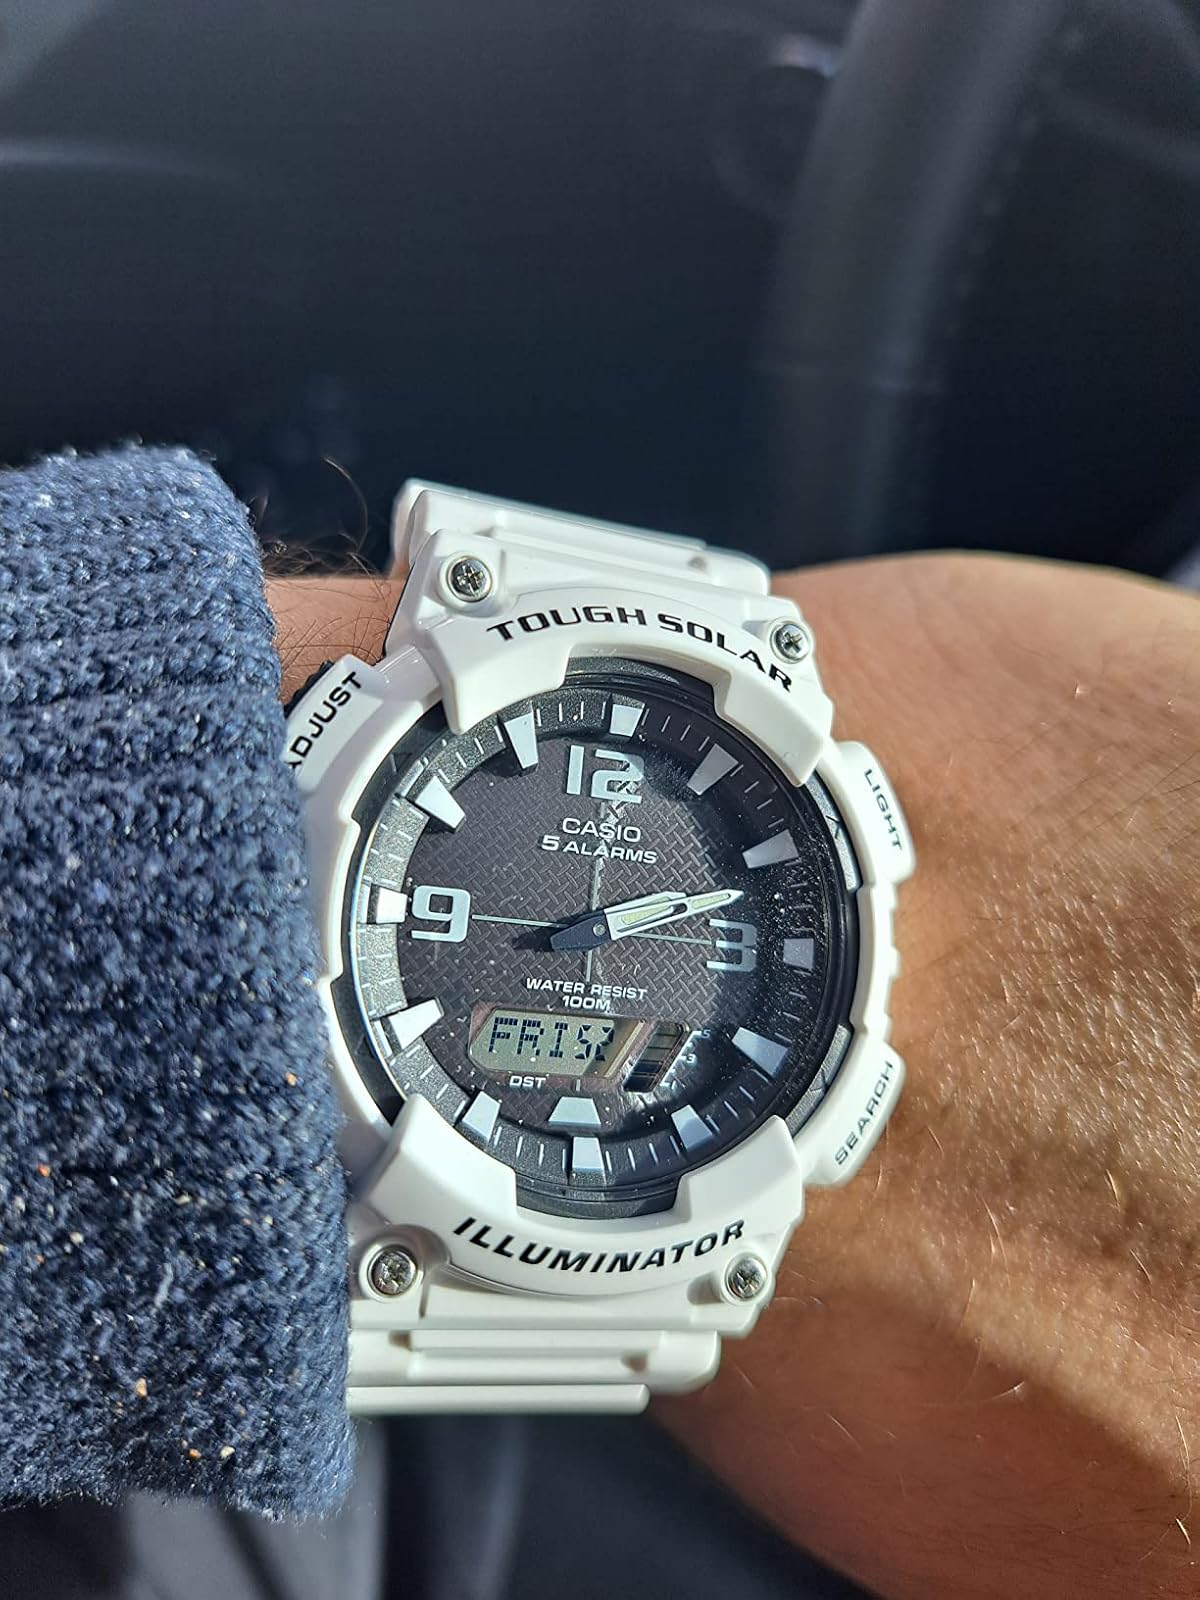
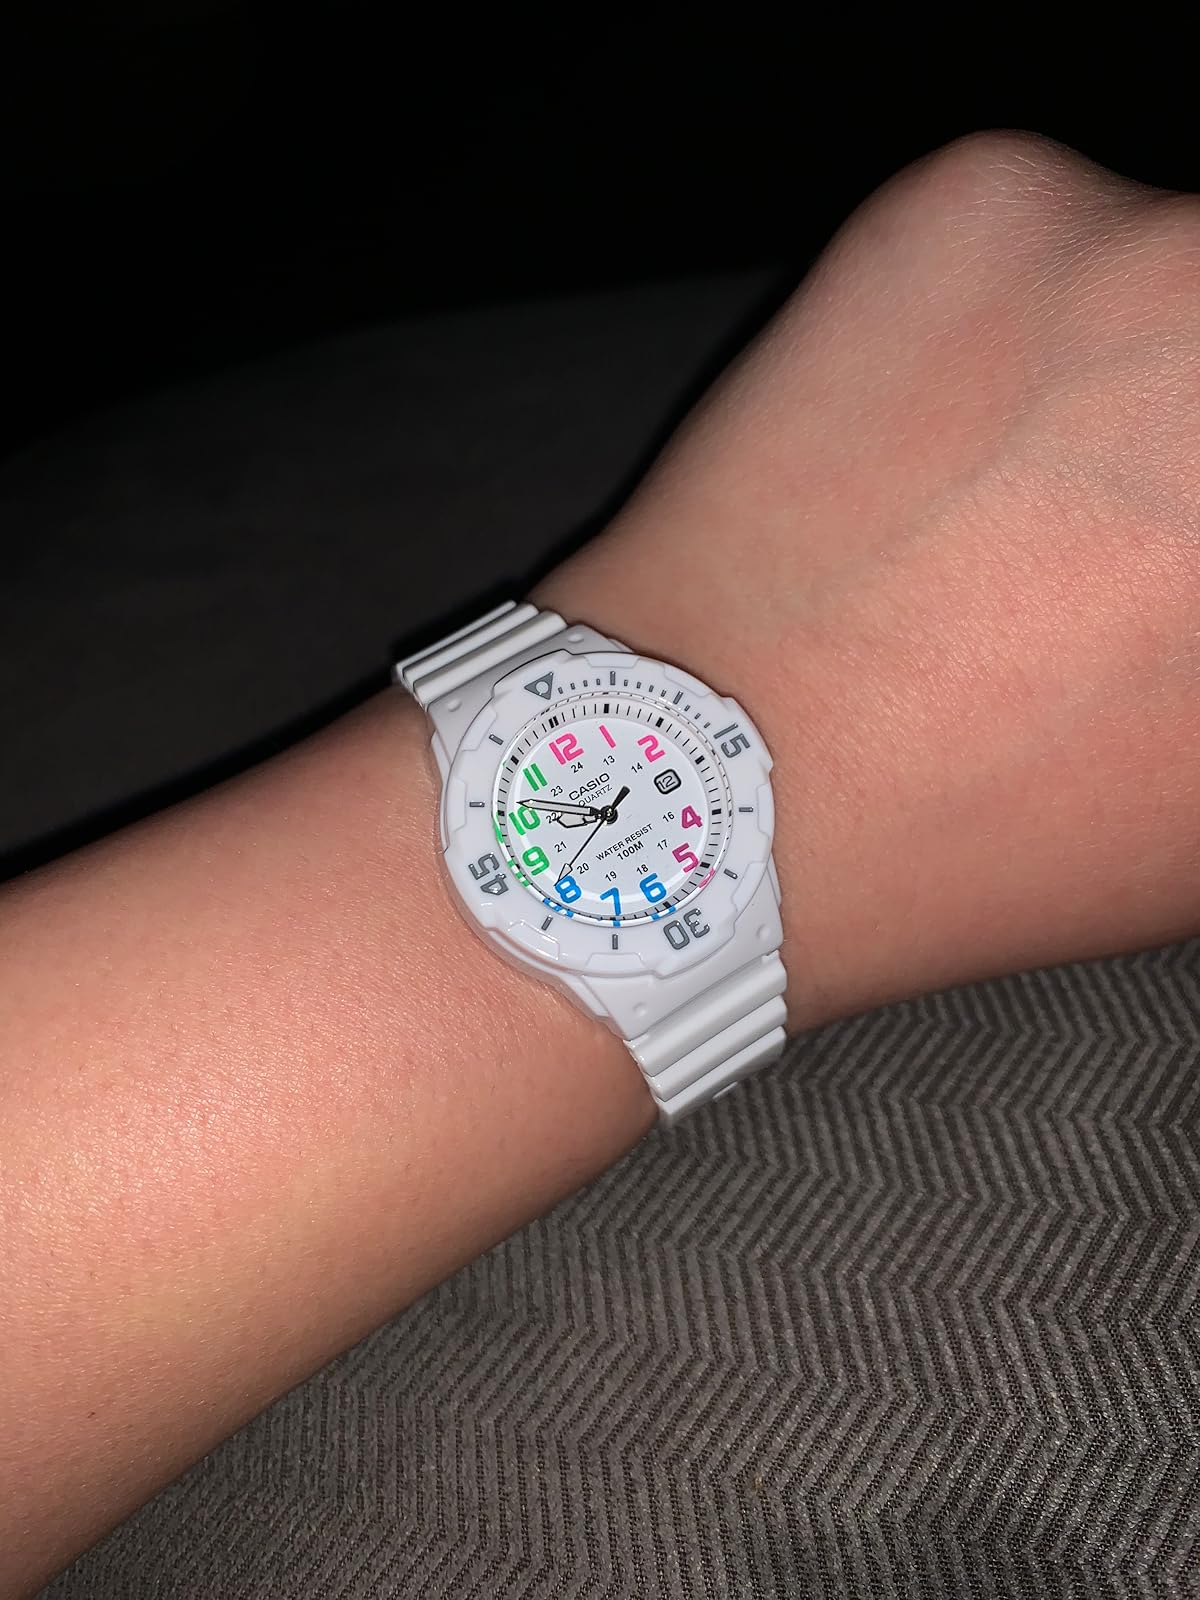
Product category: accessories_watch
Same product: no